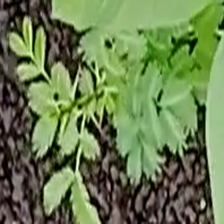
Weed species: Dwarf_cassia_(Chamaecrista pumila)